Elizabeth Barrett Browning

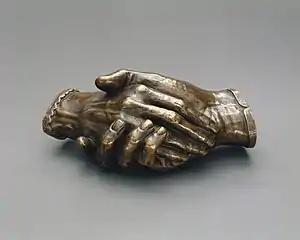
"Clasped Hands of Robert and Elizabeth Barrett Browning", 1853 by Harriet Hosmer.

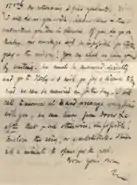
Letter from Robert Browning to Elizabeth Barrett, 10 September 1846

Her 1844 volume "Poems" made her one of the more popular writers in the country and inspired Robert Browning to write to her. He wrote "I love your verses with all my heart, dear Miss Barrett," praising their "fresh strange music, the affluent language, the exquisite pathos and true new brave thought."